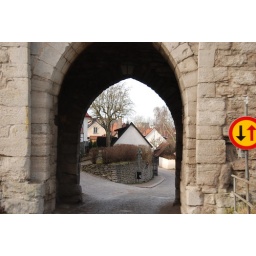
A door through the old fortress wall in Visby, Gotland.